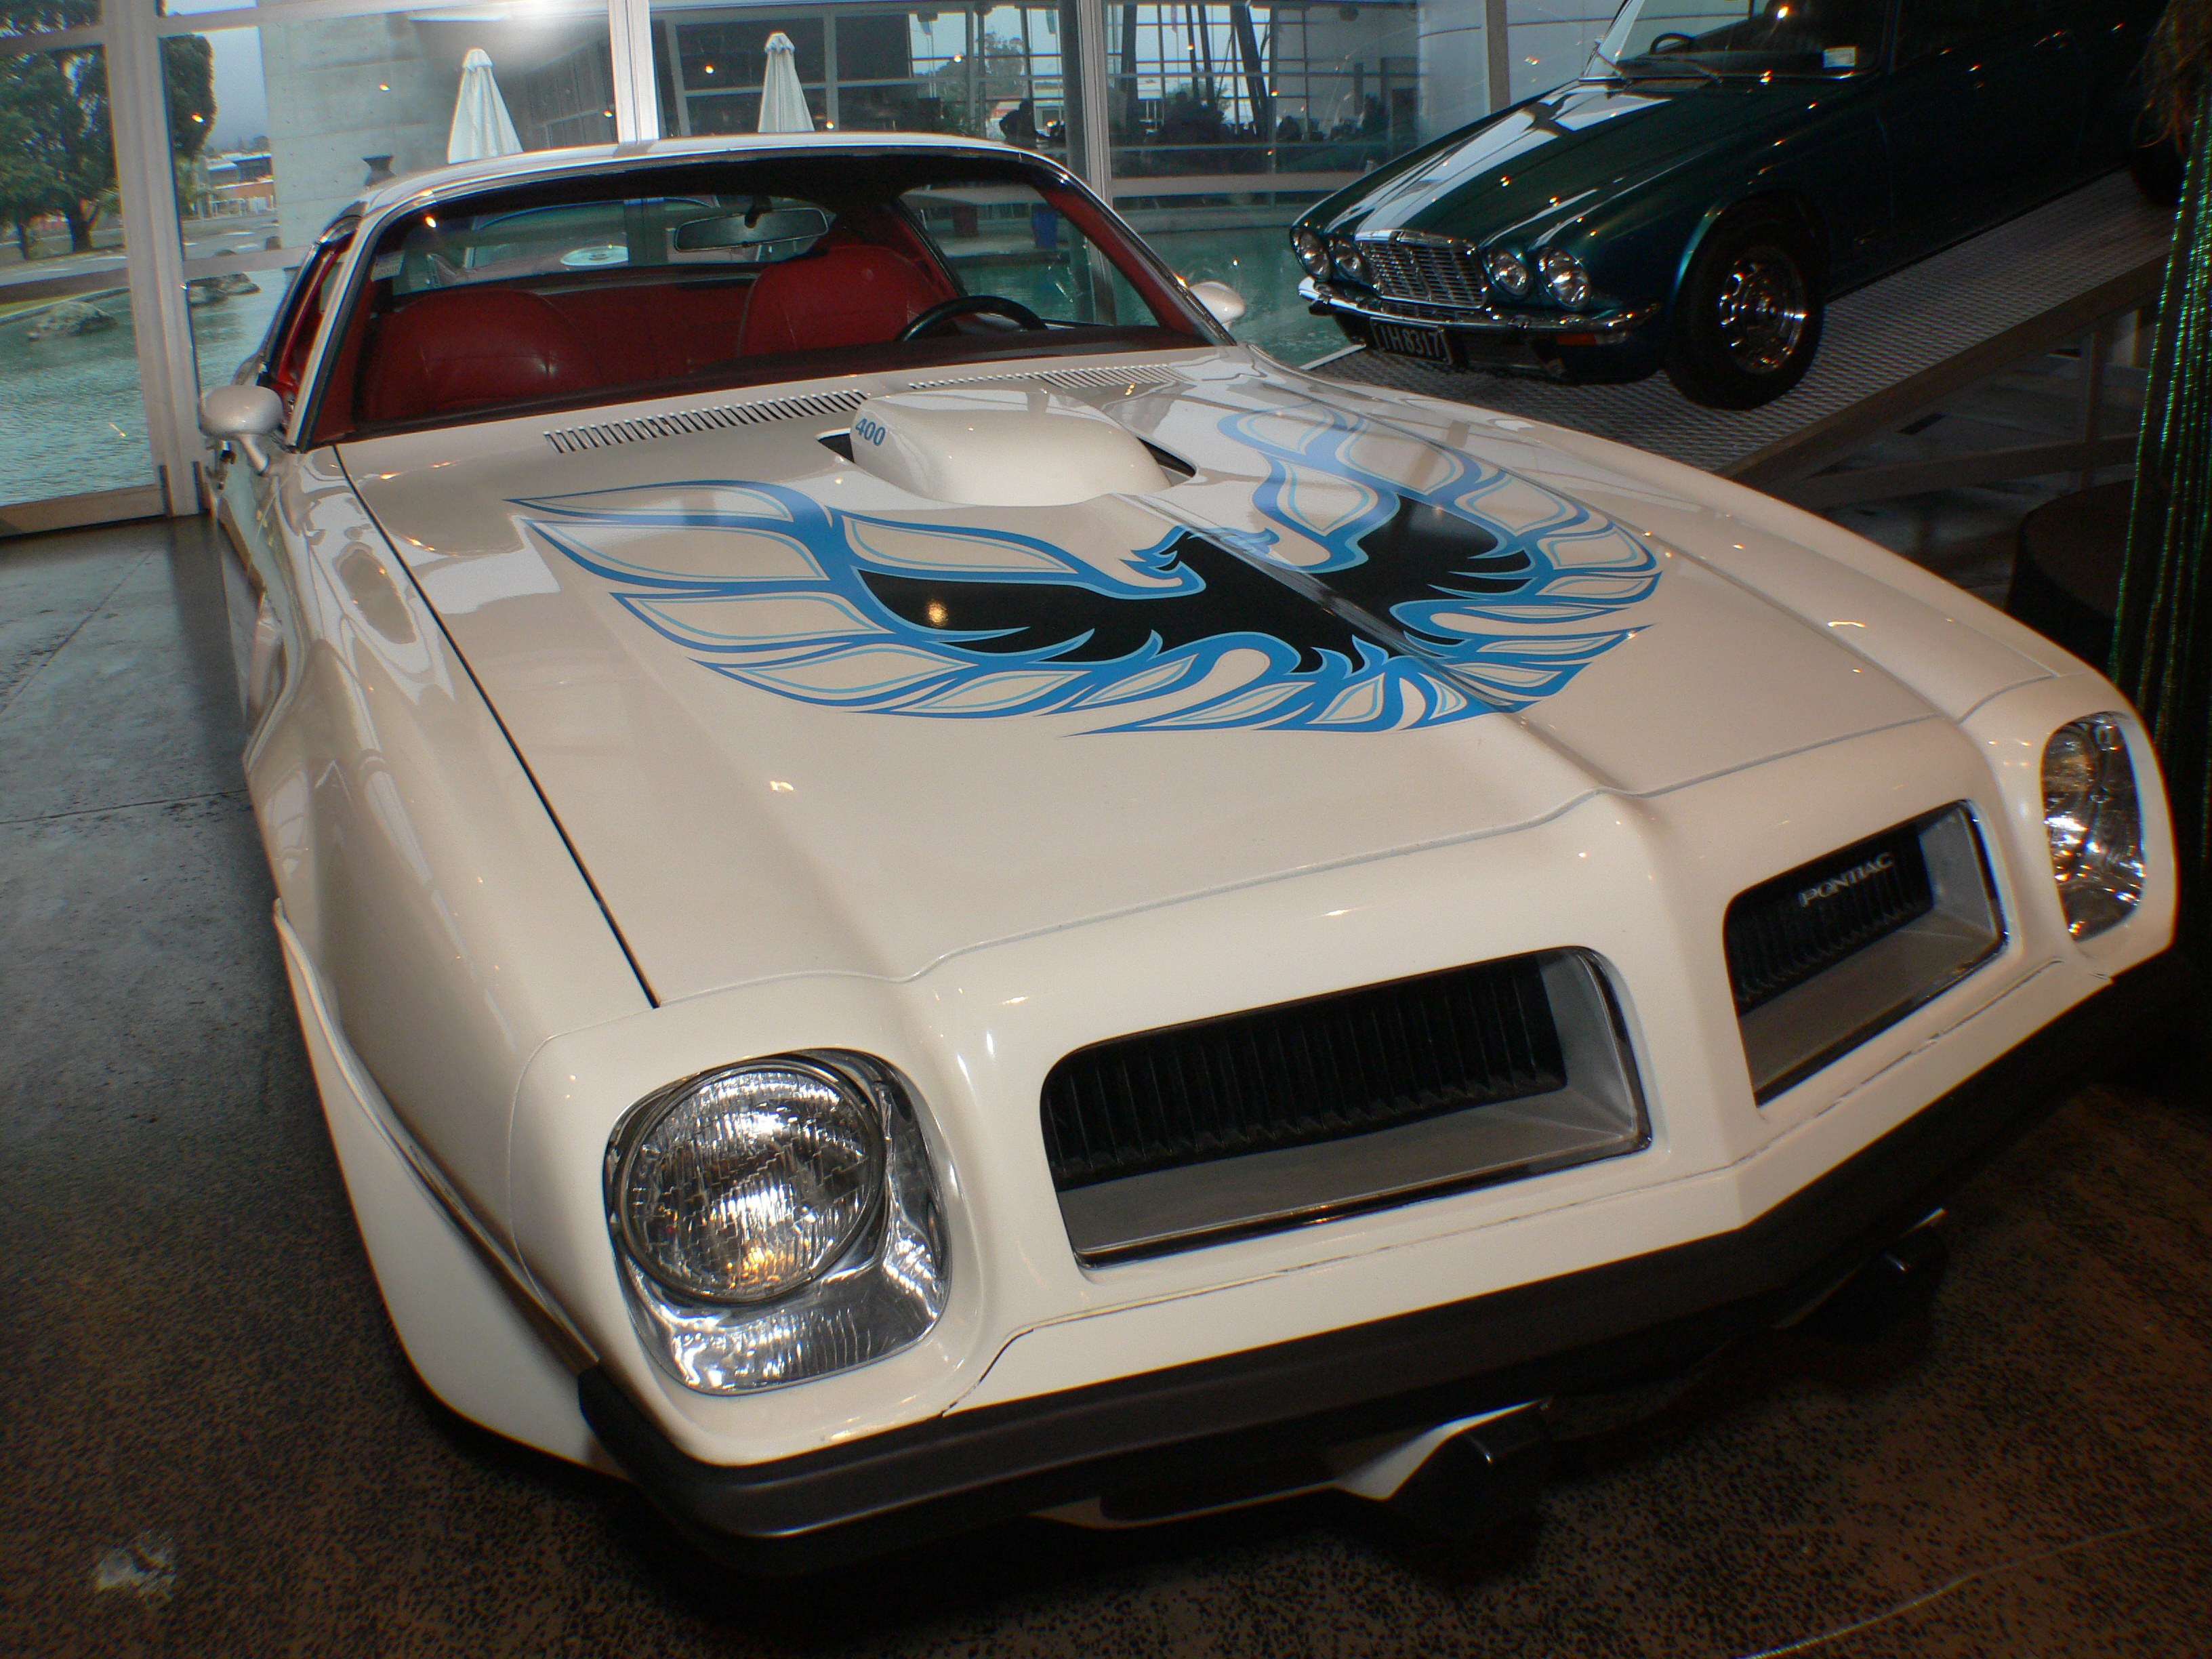
car, wheel, vehicle, sports car, motor vehicle, bumper, muscle car, chrome, cars, convertible, coupe, classiccars, americancars, carmuseums, autoshows, rarecars, antique car, land vehicle, automotive exterior, compact car, automotive design, pontiac firebird